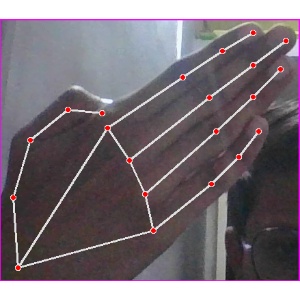
अक्षर: घ